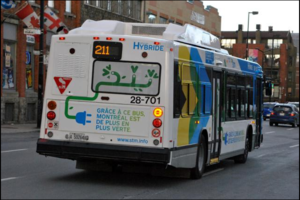
Un autobus hybride à montréal中文: 一架加拿大蒙特利尔的混合动力巴士